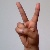
The image shows a hand gesture representing the letter 'V' in Indian Sign Language.